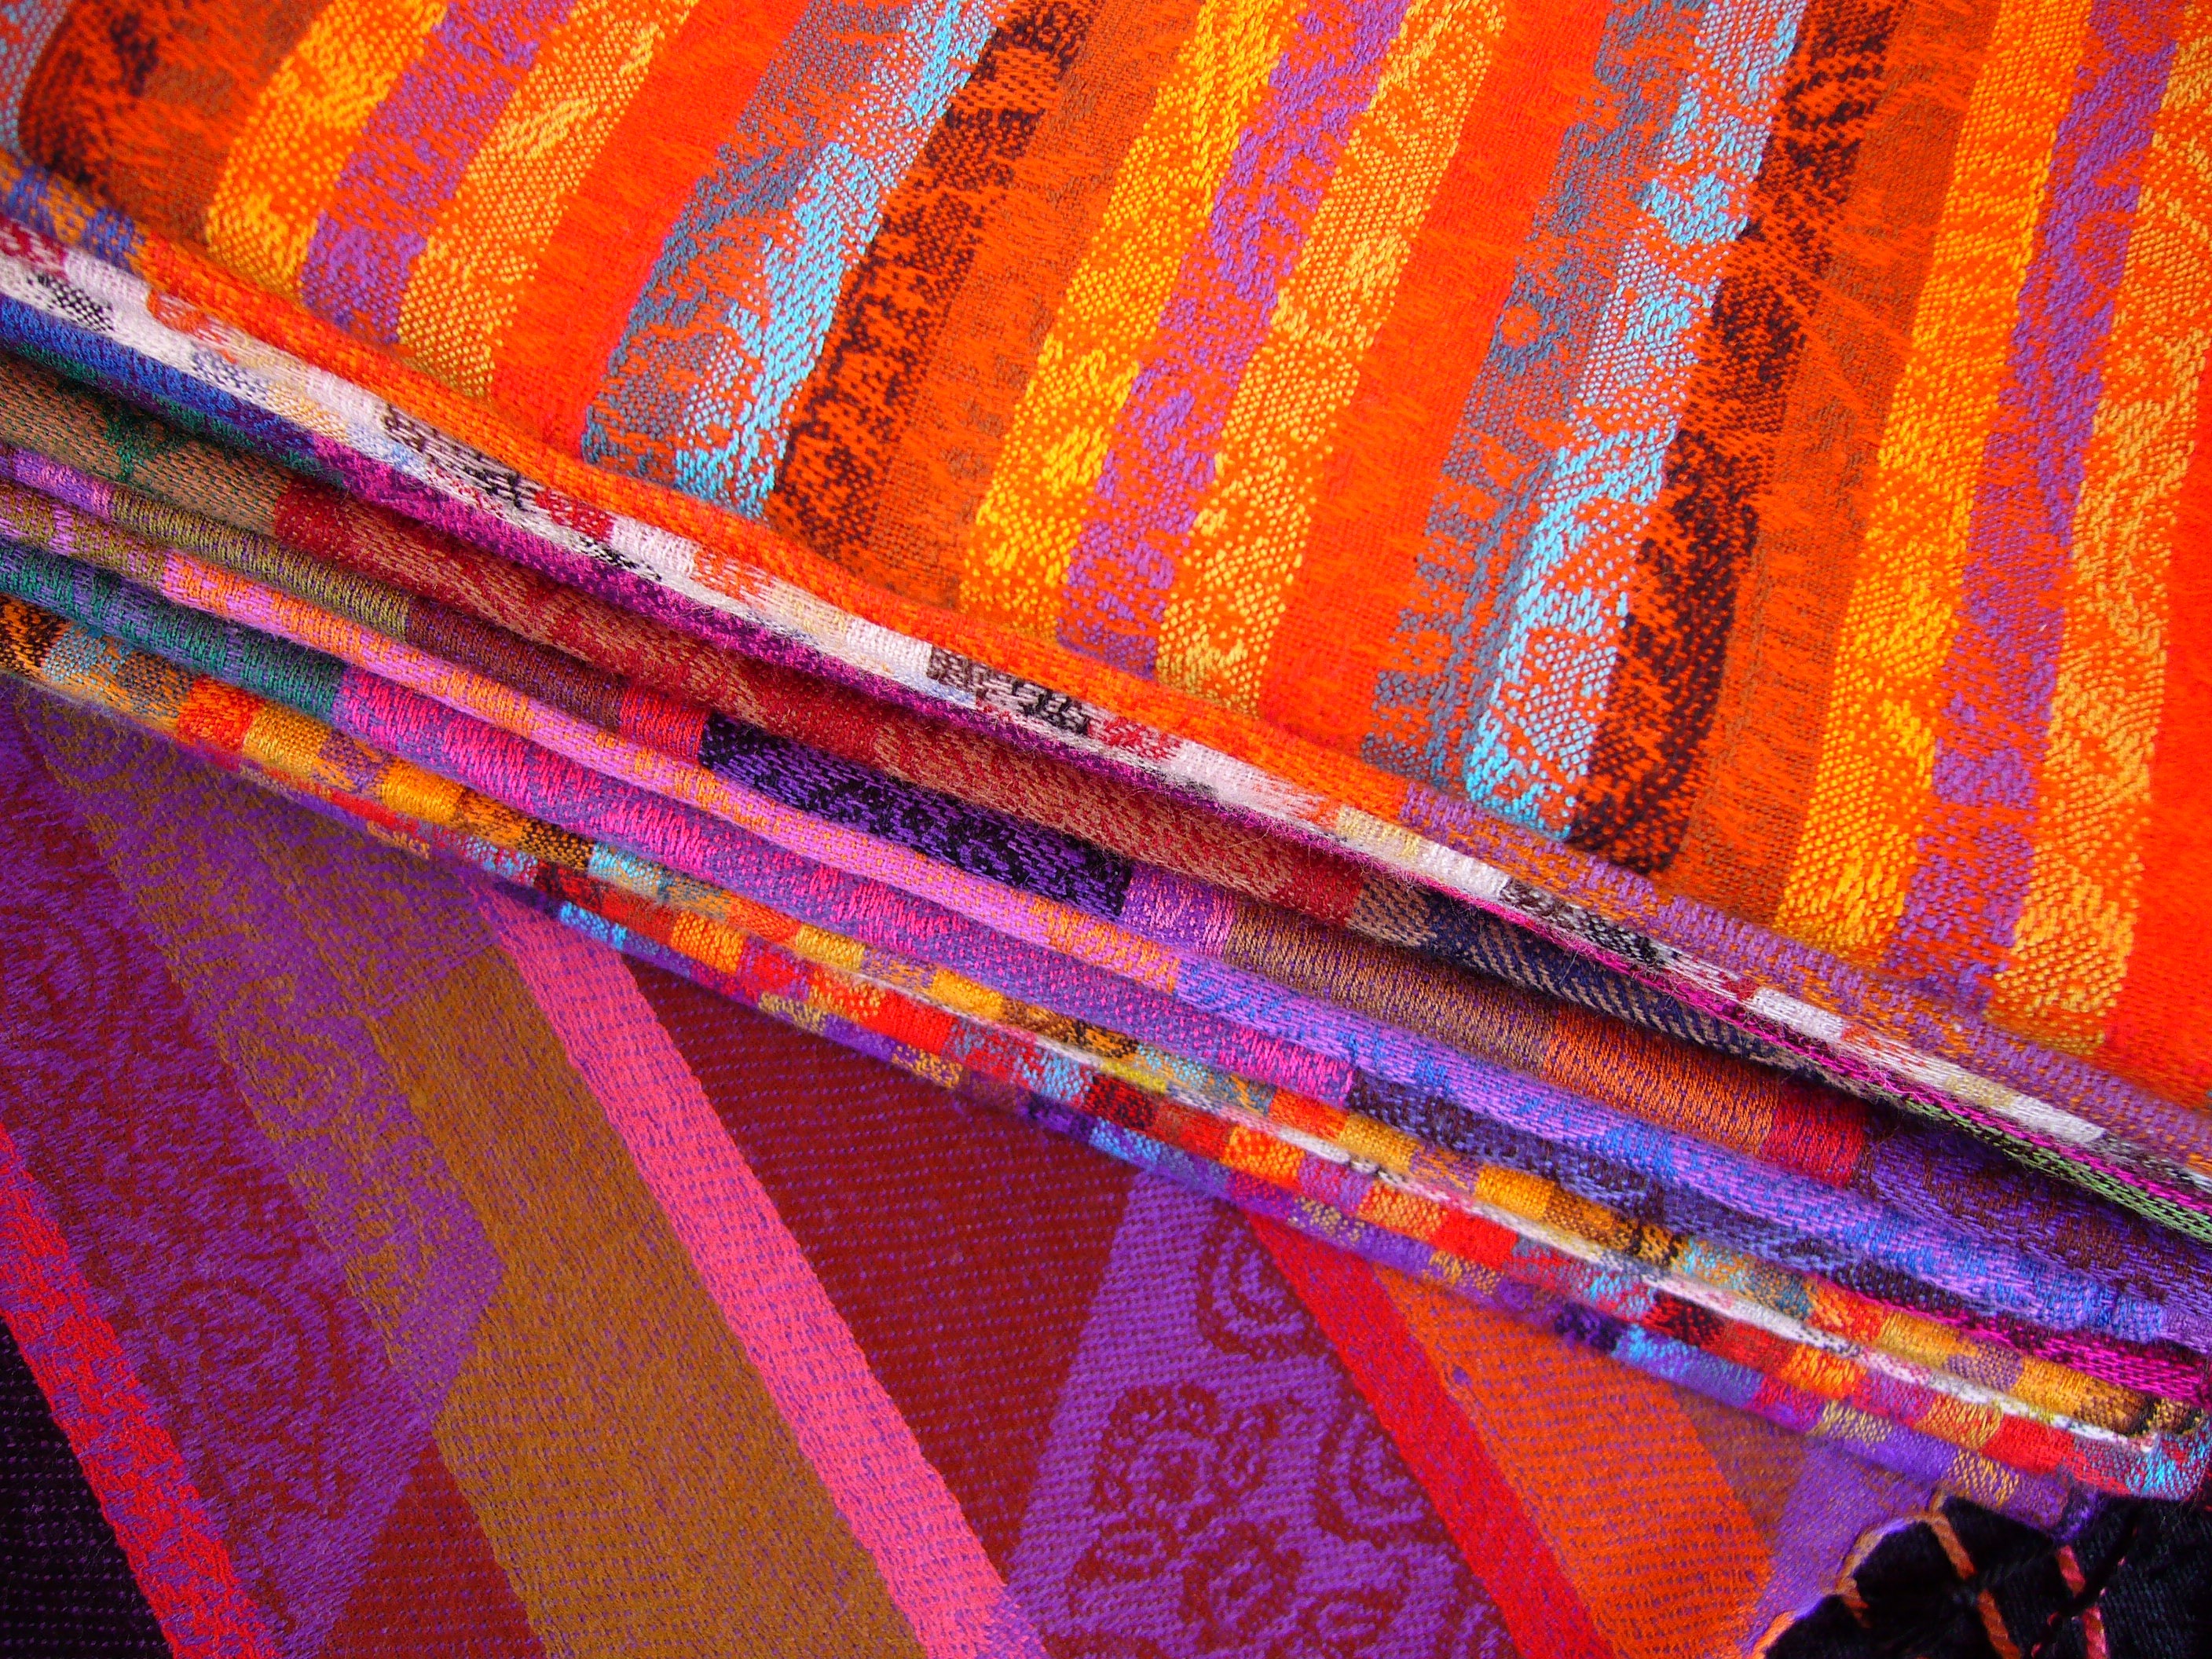
texture, pattern, red, color, colorful, yellow, cloth, material, fabric, textile, art, colorful fabric, colourful fabric